Tajay Gayle

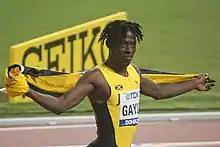
Gayle in 2019

Tajay Gayle (born 2 August 1996) is a Jamaican long jumper and the 2019 World Champion.